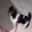
Label: dog